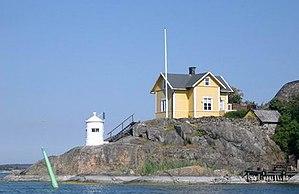
Le phare de Bokö est un petit phare situé sur l'île d'Oxnö de l'archipel de Trosa, une petite île appartenant à la commune de Trosa, dans le Comté de Södermanland.